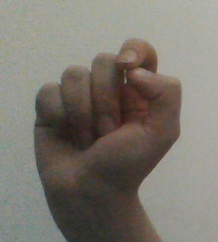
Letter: fa